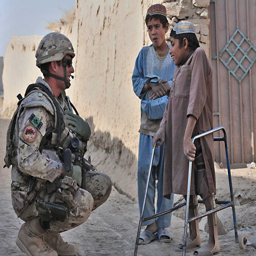
list of top strongest army in the world